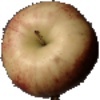
Label: Apple Red 3